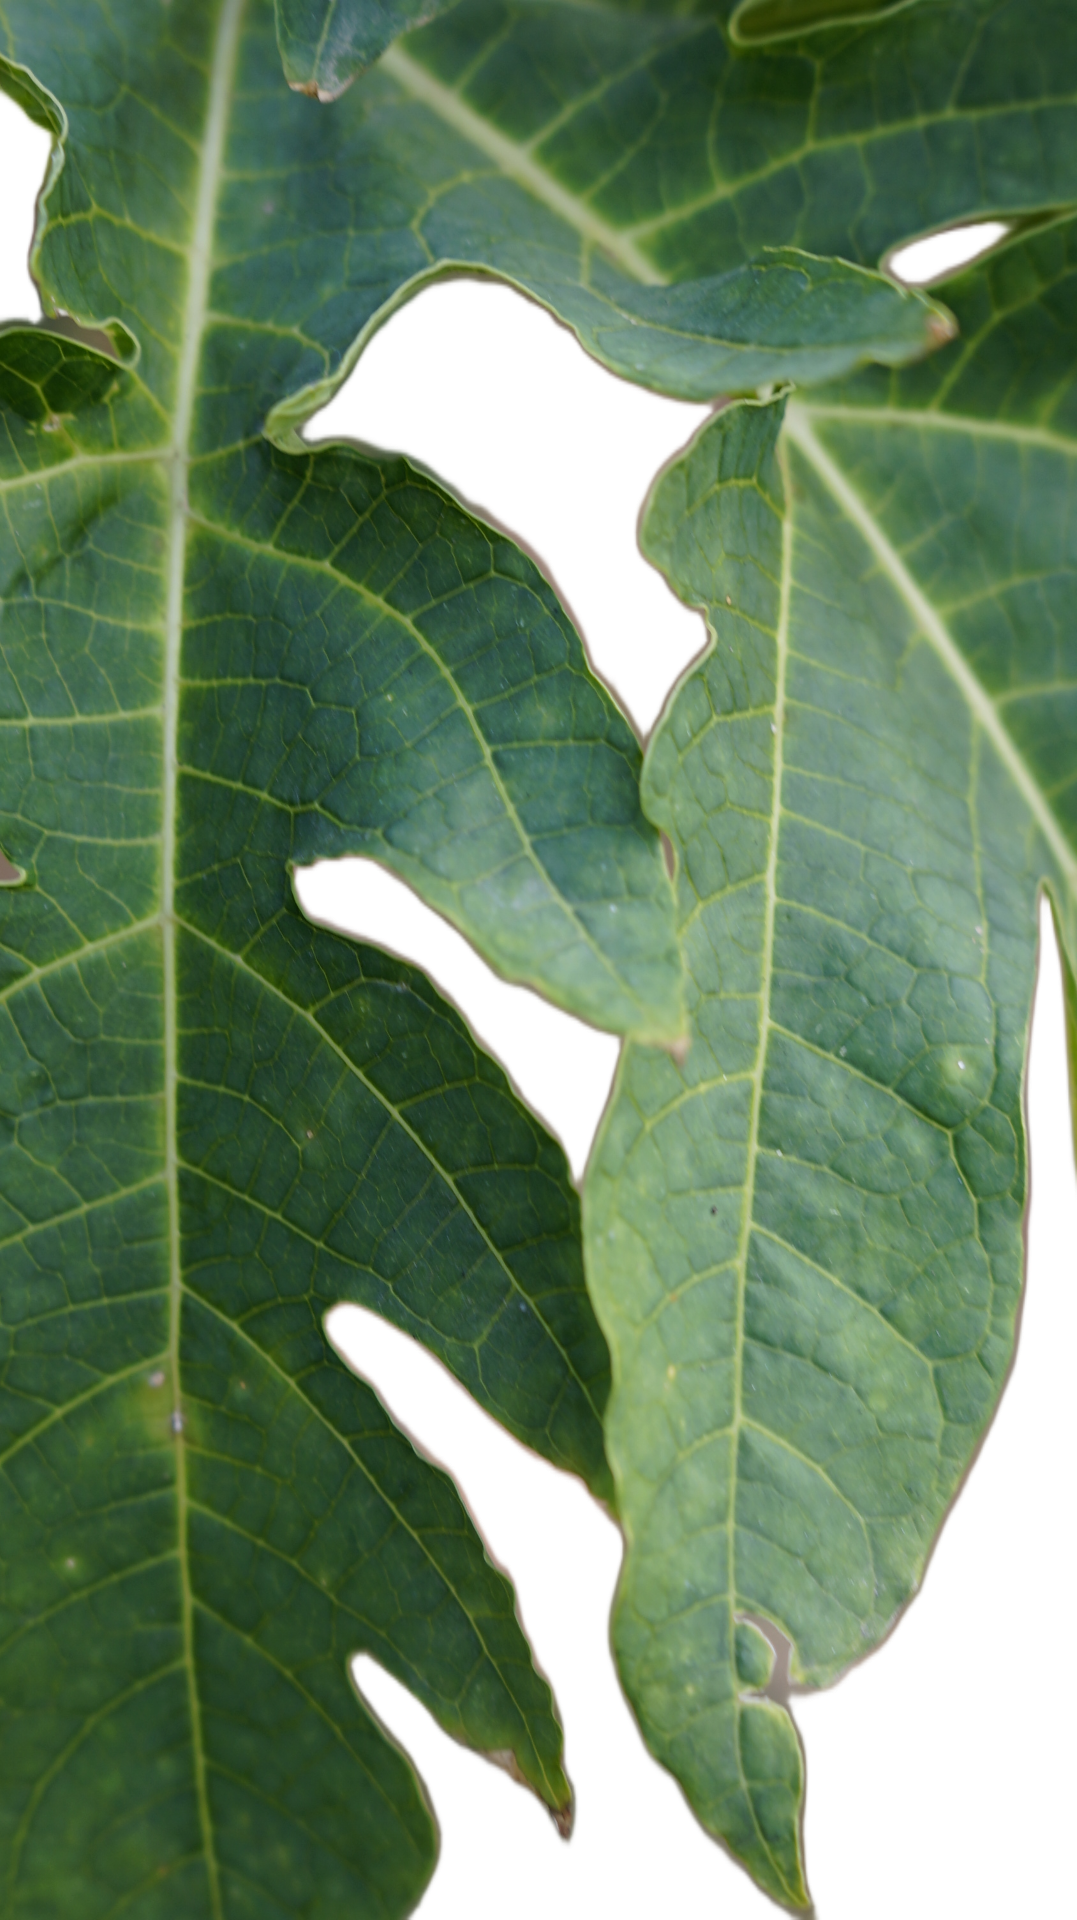
Crop: Papaya
Label: Mosaic_Virus